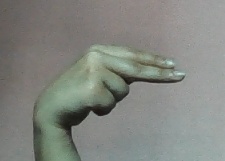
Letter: ain